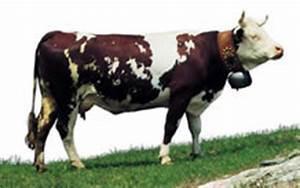
cow